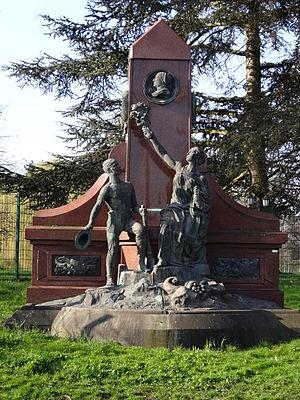
Monument de la Découverte du Charbon, ou monument à madame Declercq, Compagnie des mines de Dourges dans le bassin minier du Nord-Pas-de-Calais, Oignies, Pas-de-Calais, Nord-Pas-de-Calais, France. Ce monument est inscrit aux monuments historiques le 26 avril 2011 et inscrit sur la liste du patrimoine mondial de l'Unesco le 30 juin 2012 et y constitue le site no 41. This building is inscrit au titre des Monuments Historiques. It is indexed in the Base Mérimée, a database of architectural heritage maintained by the French Ministry of Culture,
Cet article recense une partie des monuments historiques du Pas-de-Calais, en France.
Henriette de Clercq, née Henriette-Aline-Françoise-Ghislaine Crombez le 5 juillet 1812 à Tournai et morte le 10 février 1878 à Oignies, est une propriétaire, châtelaine et bienfaitrice de la ville d'Oignies.
Trois-cent-cinquante-trois biens du bassin minier du Nord-Pas-de-Calais ont été inscrits sur la liste du patrimoine mondial de l'humanité le 30 juin 2012, lors de la trente-sixième session du comité du patrimoine mondial, organisé par l'Unesco du 24 juin au 6 juillet 2012 à Saint-Pétersbourg.